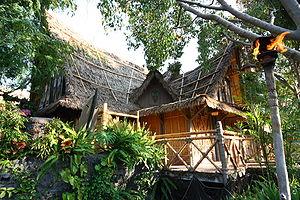
Walt Disney's Enchanted Tiki Room et ses différentes dénominations sont trois versions de la même attraction conçue en partie par Walt Disney pour Disneyland en Californie et reprise dans d'autres parcs à thèmes de Disney.